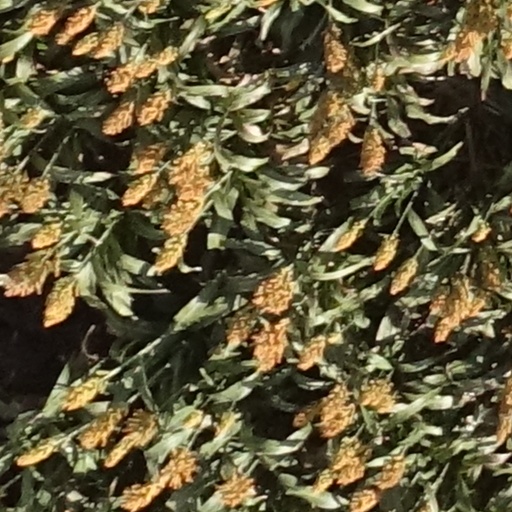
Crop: sorghum